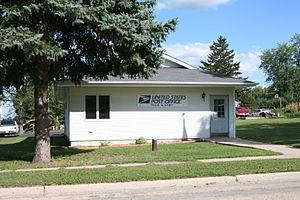
Ridott est un village du comté de Stephenson, dans l'Illinois, aux États-Unis. Fondé avant 1863 sous le nom de Cochranville, le village est renommé Ridott en 1863, en référence au township du même nom, il est incorporé le 15 août 1874. Lors du recensement de 2010, le village comptait une population de 164 habitants.